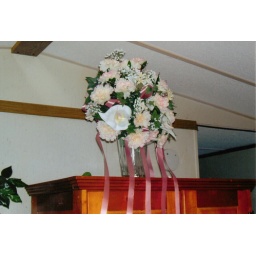
This is all the left over flowers thrown in a bouquet so the bride can use it as the throw away.